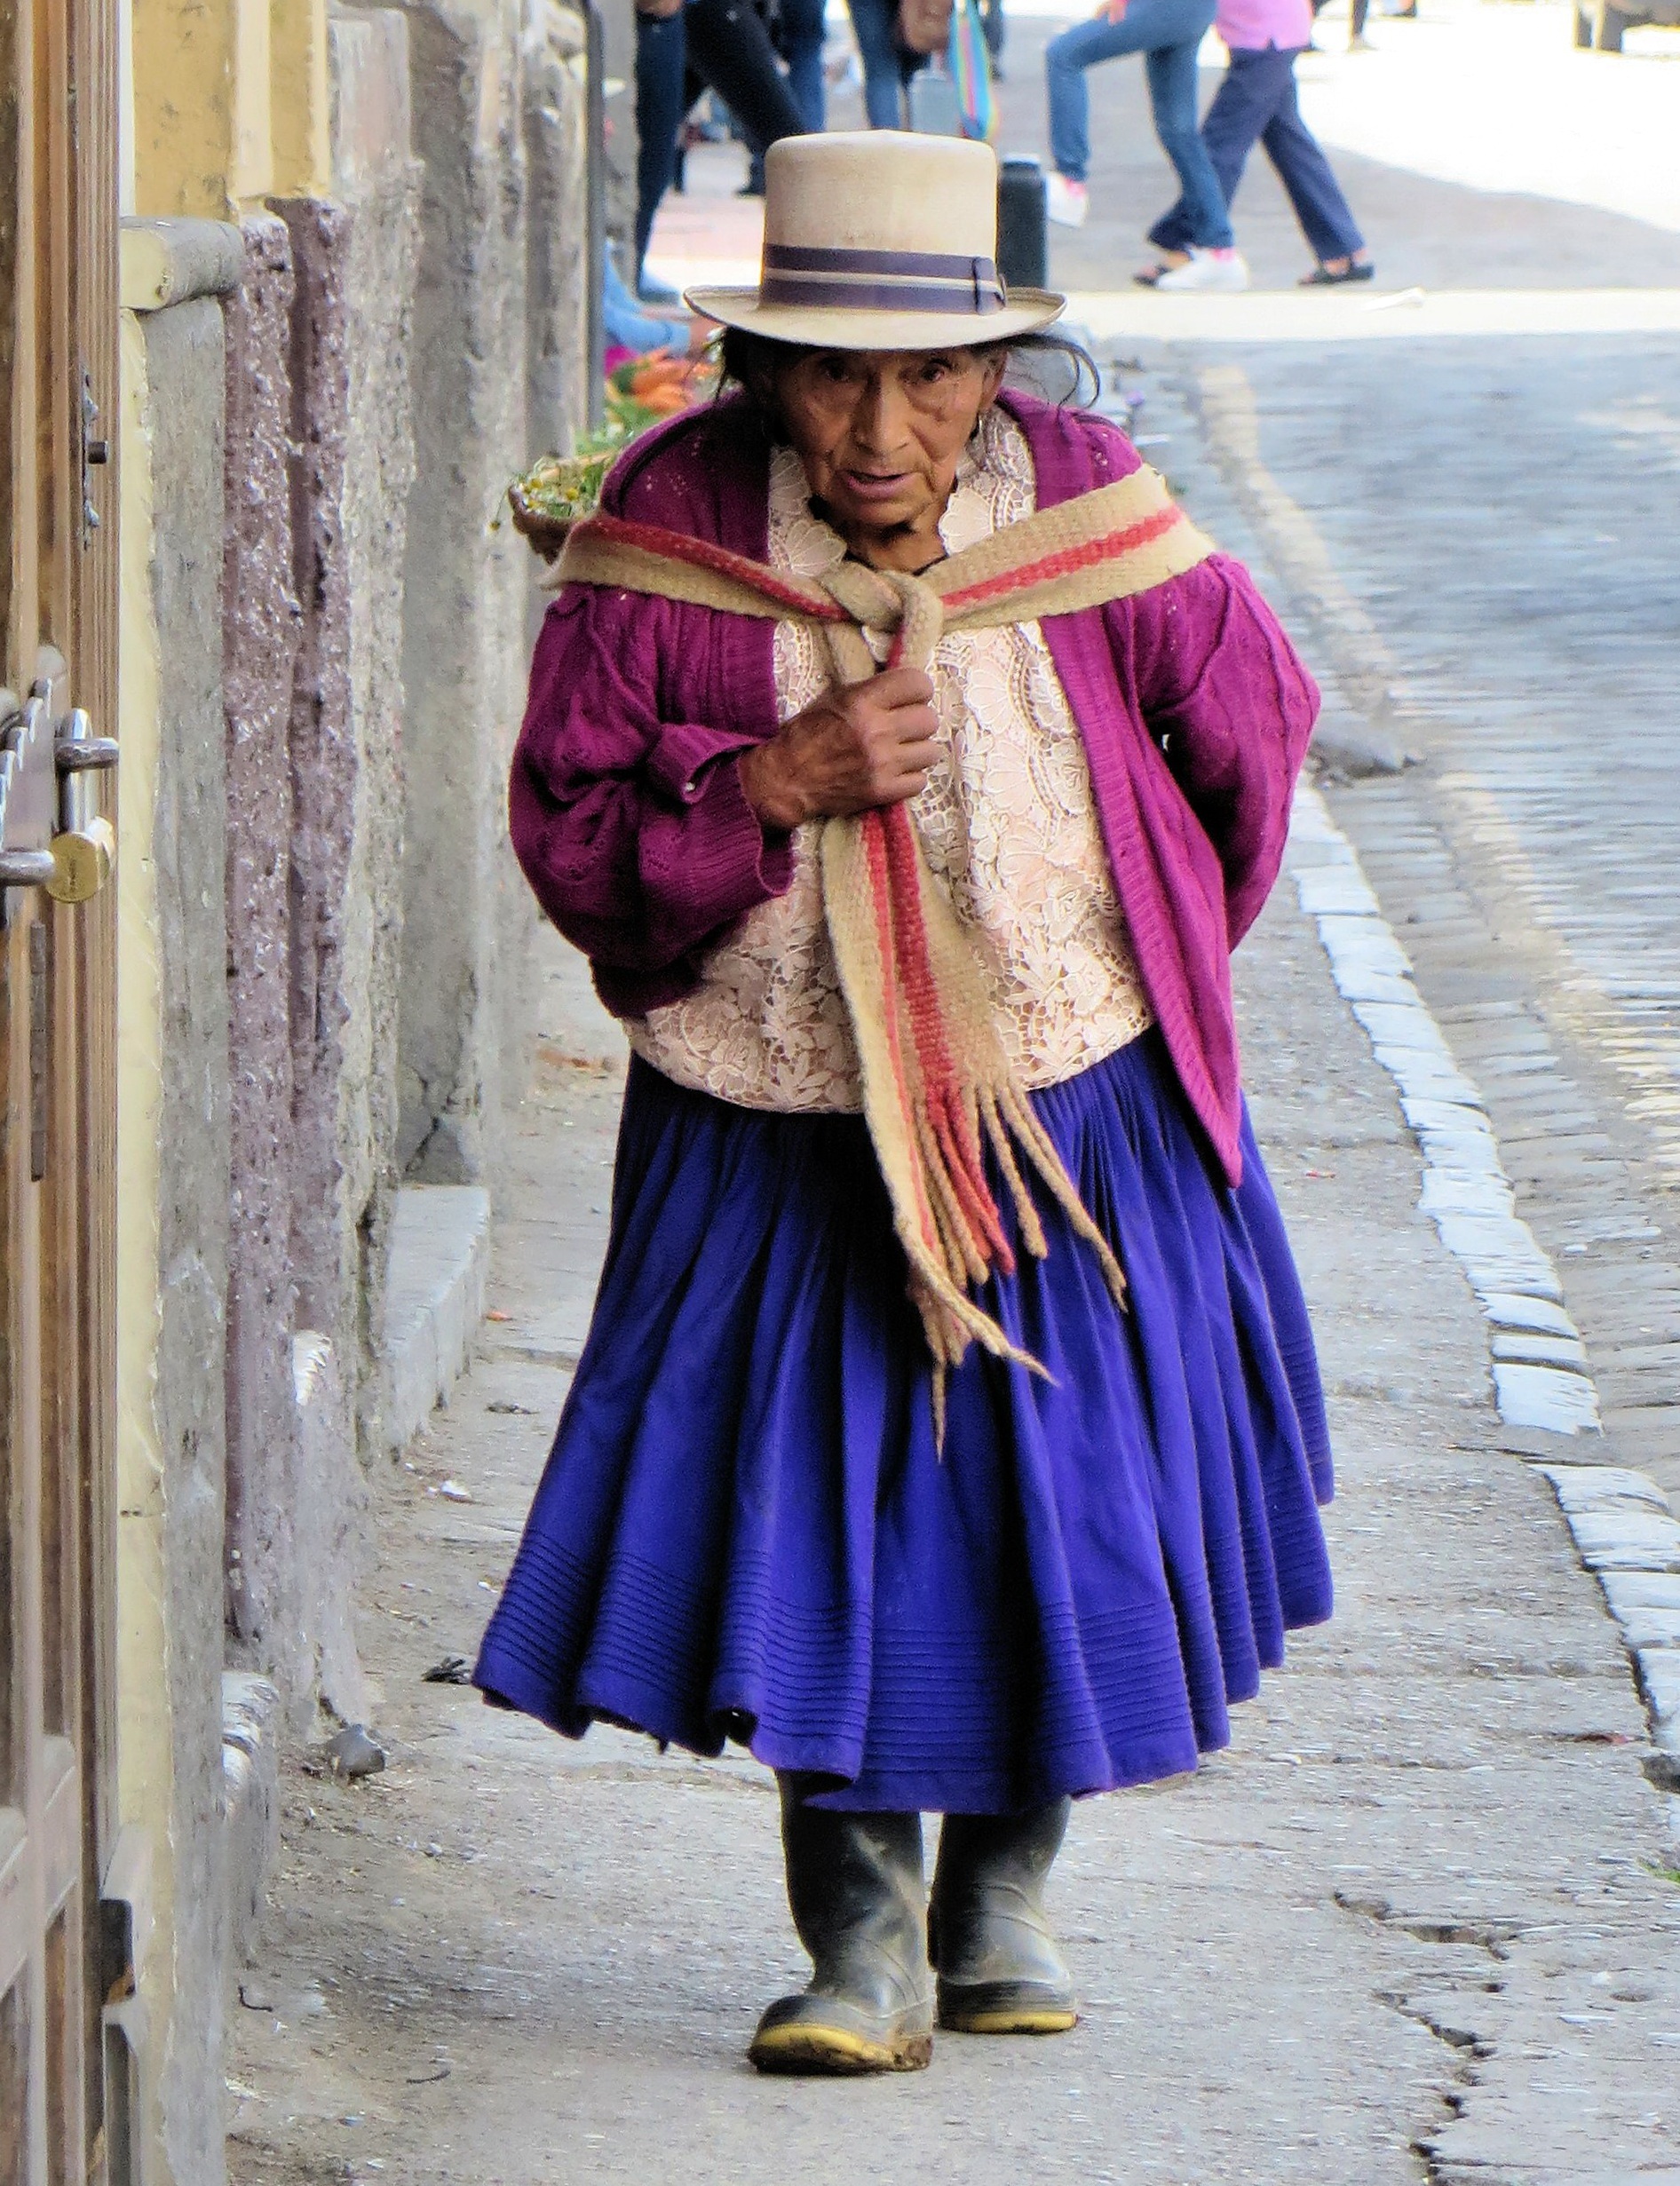
spring, color, fashion, blue, clothing, lady, outerwear, ethnic, dress, tradition, costume, ecuador, peasant, cuenca, traditional costume